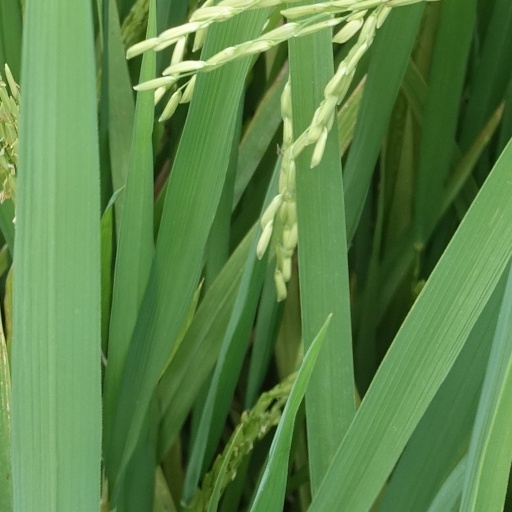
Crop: rice